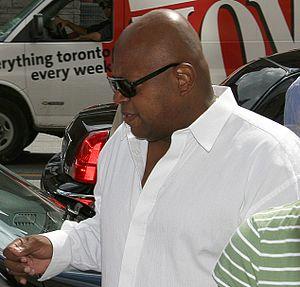
Cet article présente les douze épisodes de la première saison de la série télévisée américaine American Horror Story. Elle fut surnommée Murder House par les fans de l'anthologie horrifique.